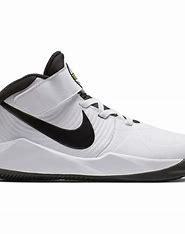
Brand: Nike
Model: Team Hustle D 9